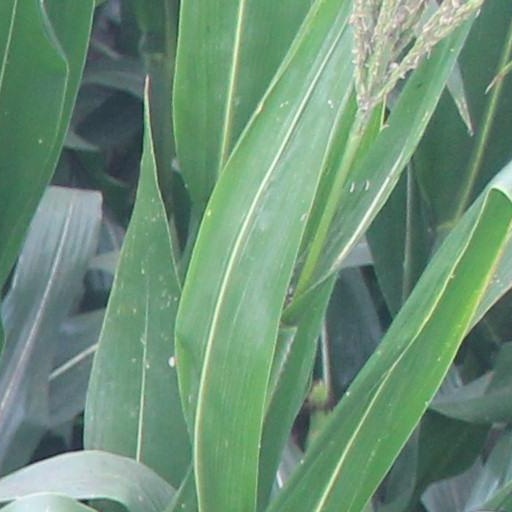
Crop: maize; corn